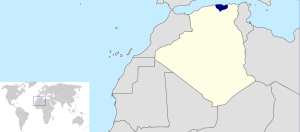
La Kabylie est une région historique située dans le Nord de l'Algérie, à l'est d'Alger.
L'équipe de Kabylie de football est une sélection de joueurs professionnels et amateurs contrôlée par l'Association Kabylia Football Amateur, elle est ainsi affiliée le 13 juin 2017 à la ConIFA. Elle représente les Kabyles qui vivent en Kabylie, une région historique et ethnolinguistique située dans le Nord de l'Algérie, à l'est d'Alger.